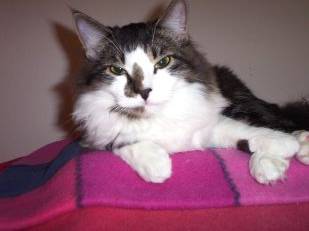
Label: cat